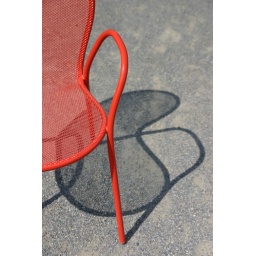
I fell in love with the orange red chairs lining the walkways of the Seattle Sculpture Garden.